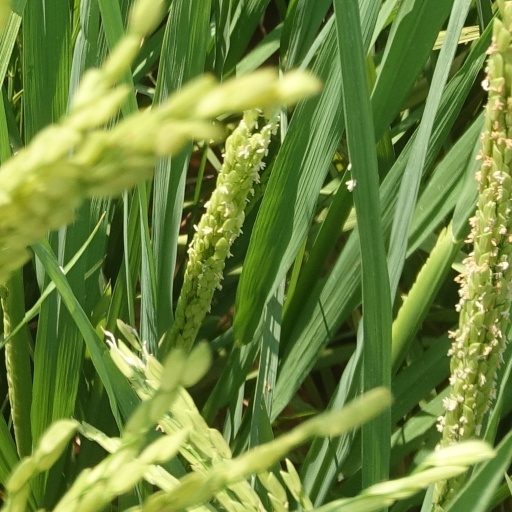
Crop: rice